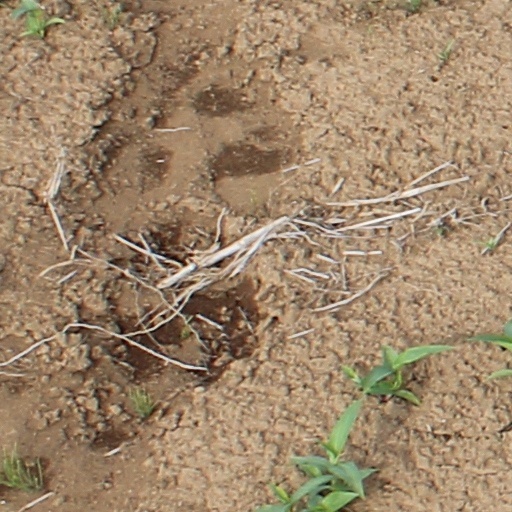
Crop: wheat